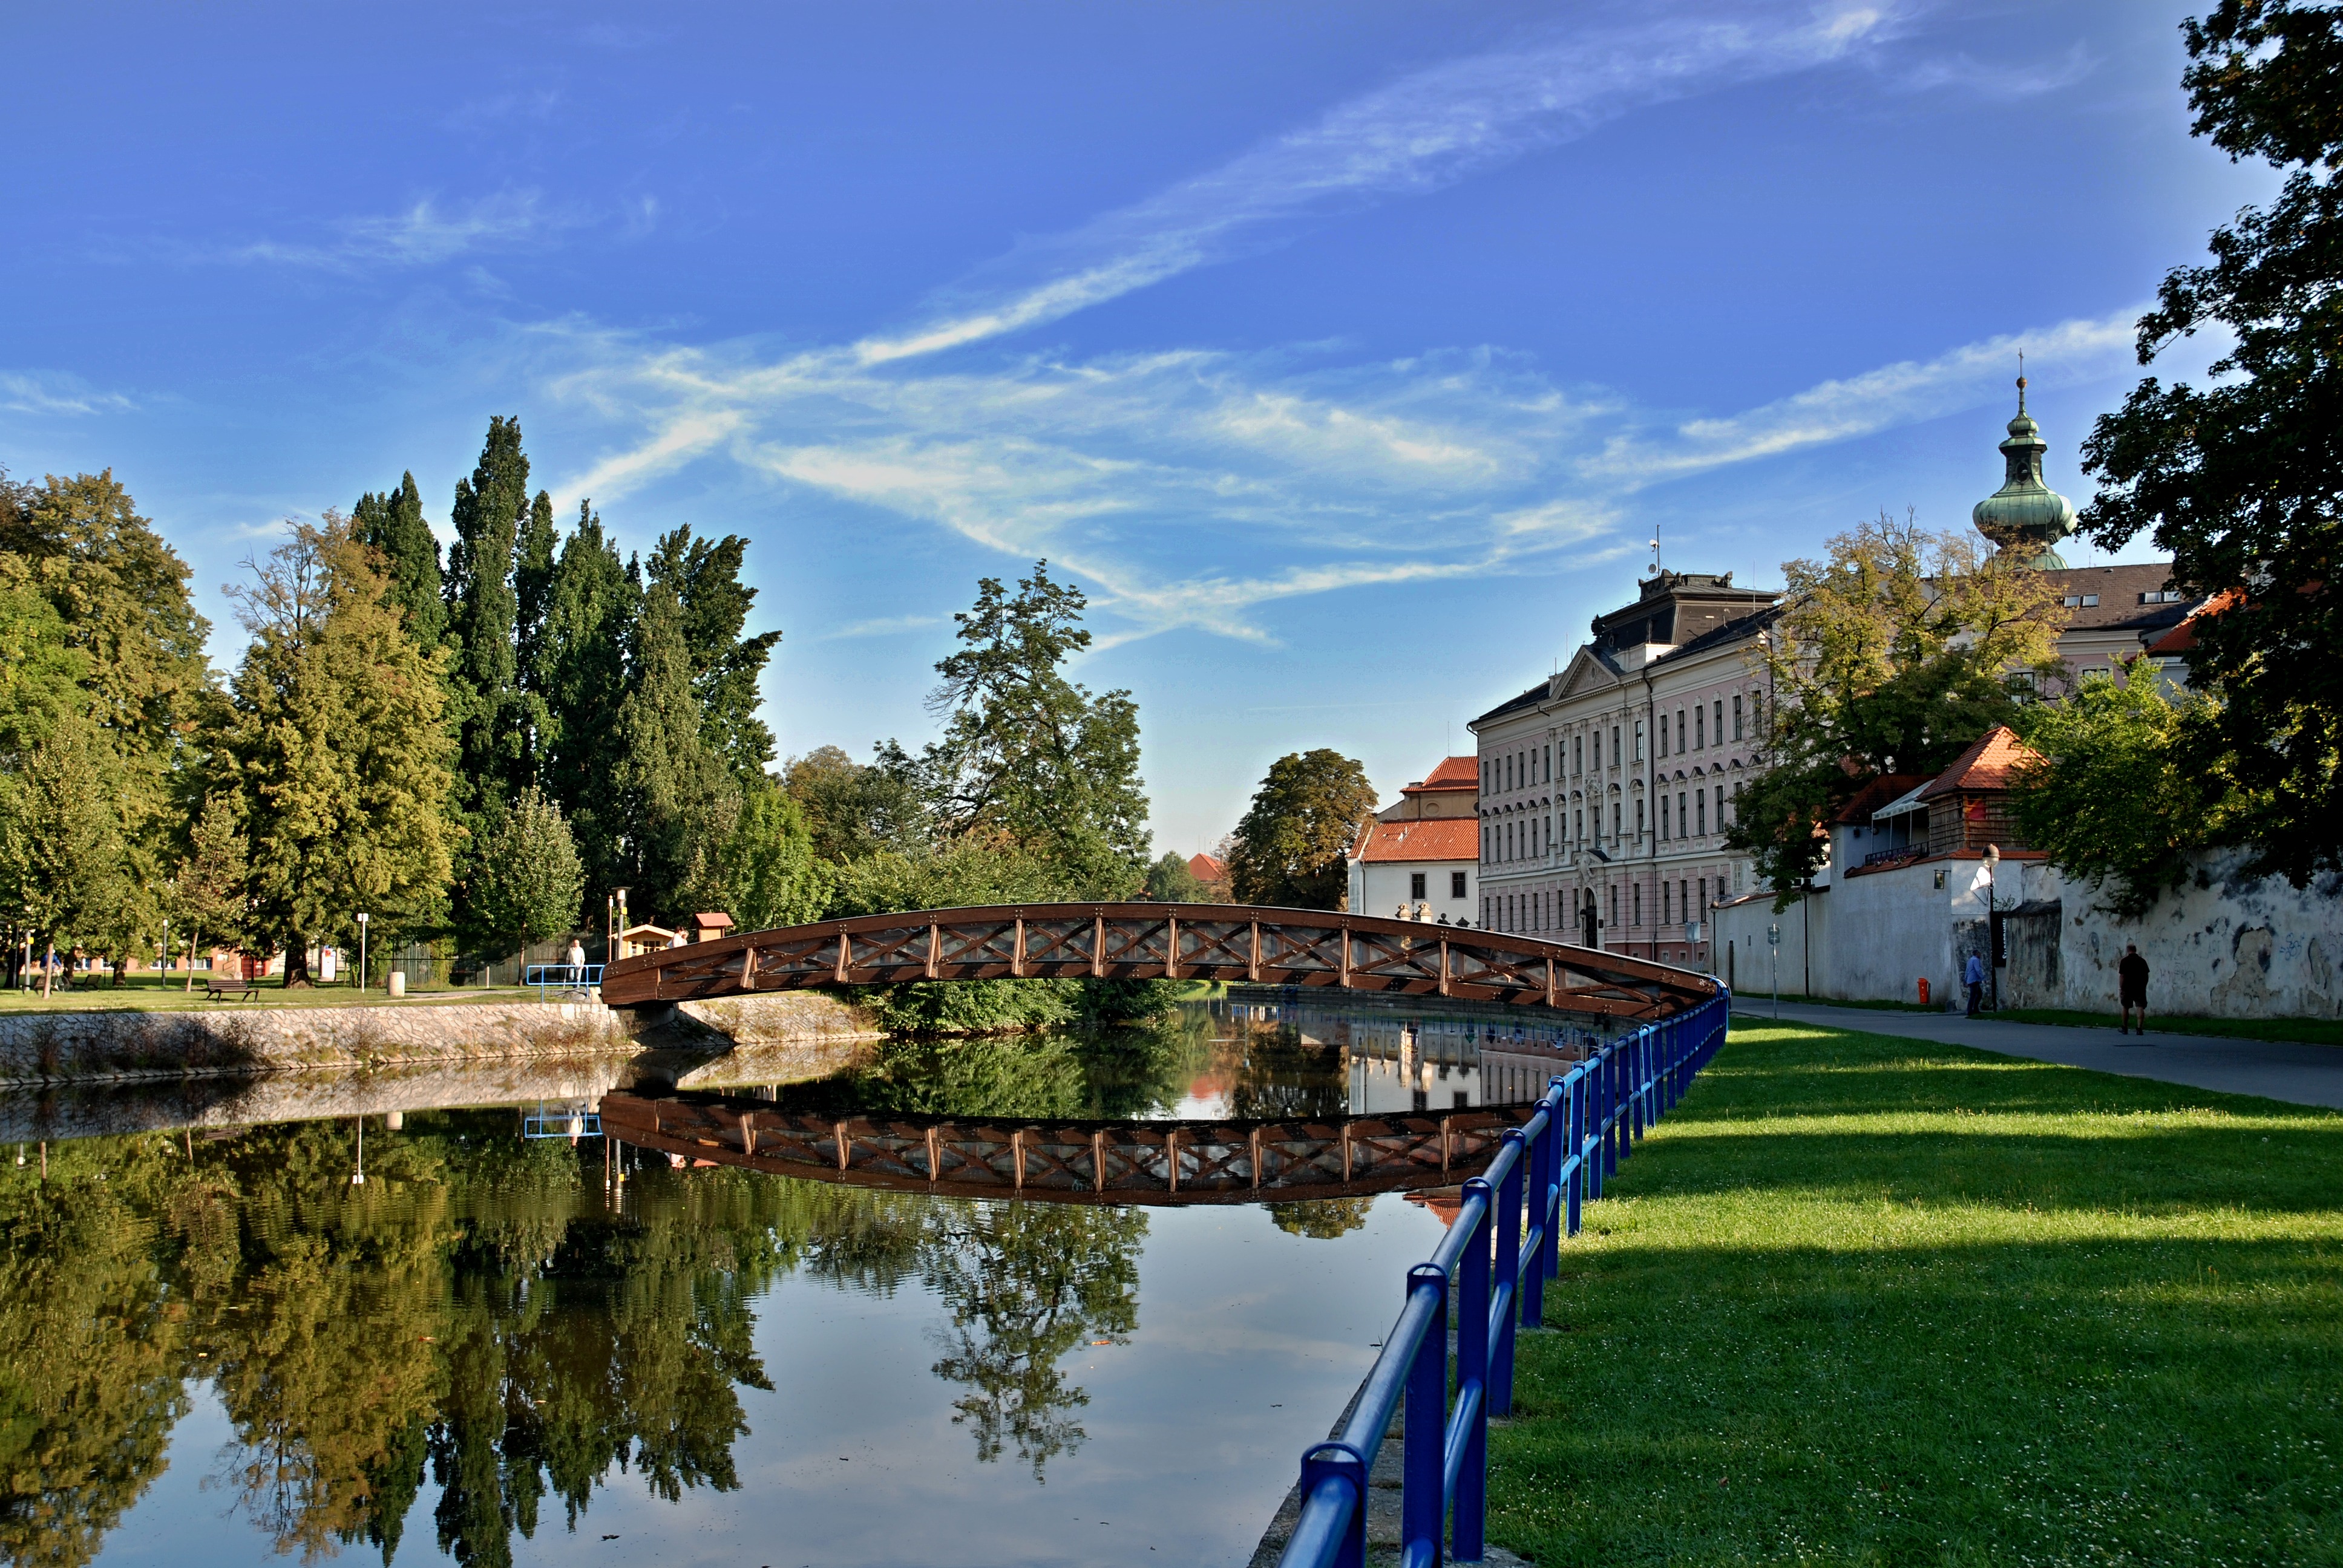
landscape, tree, water, grass, flower, lake, chateau, river, pond, reflection, autumn, park, garden, waterway, estate, czech budejovice, south bohemia, rural area, billabong, bridge to the swimming pool, z tkovo waterfront, czech high school